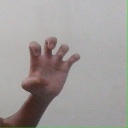
अक्षर: झ